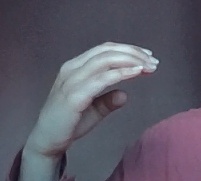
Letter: jeem